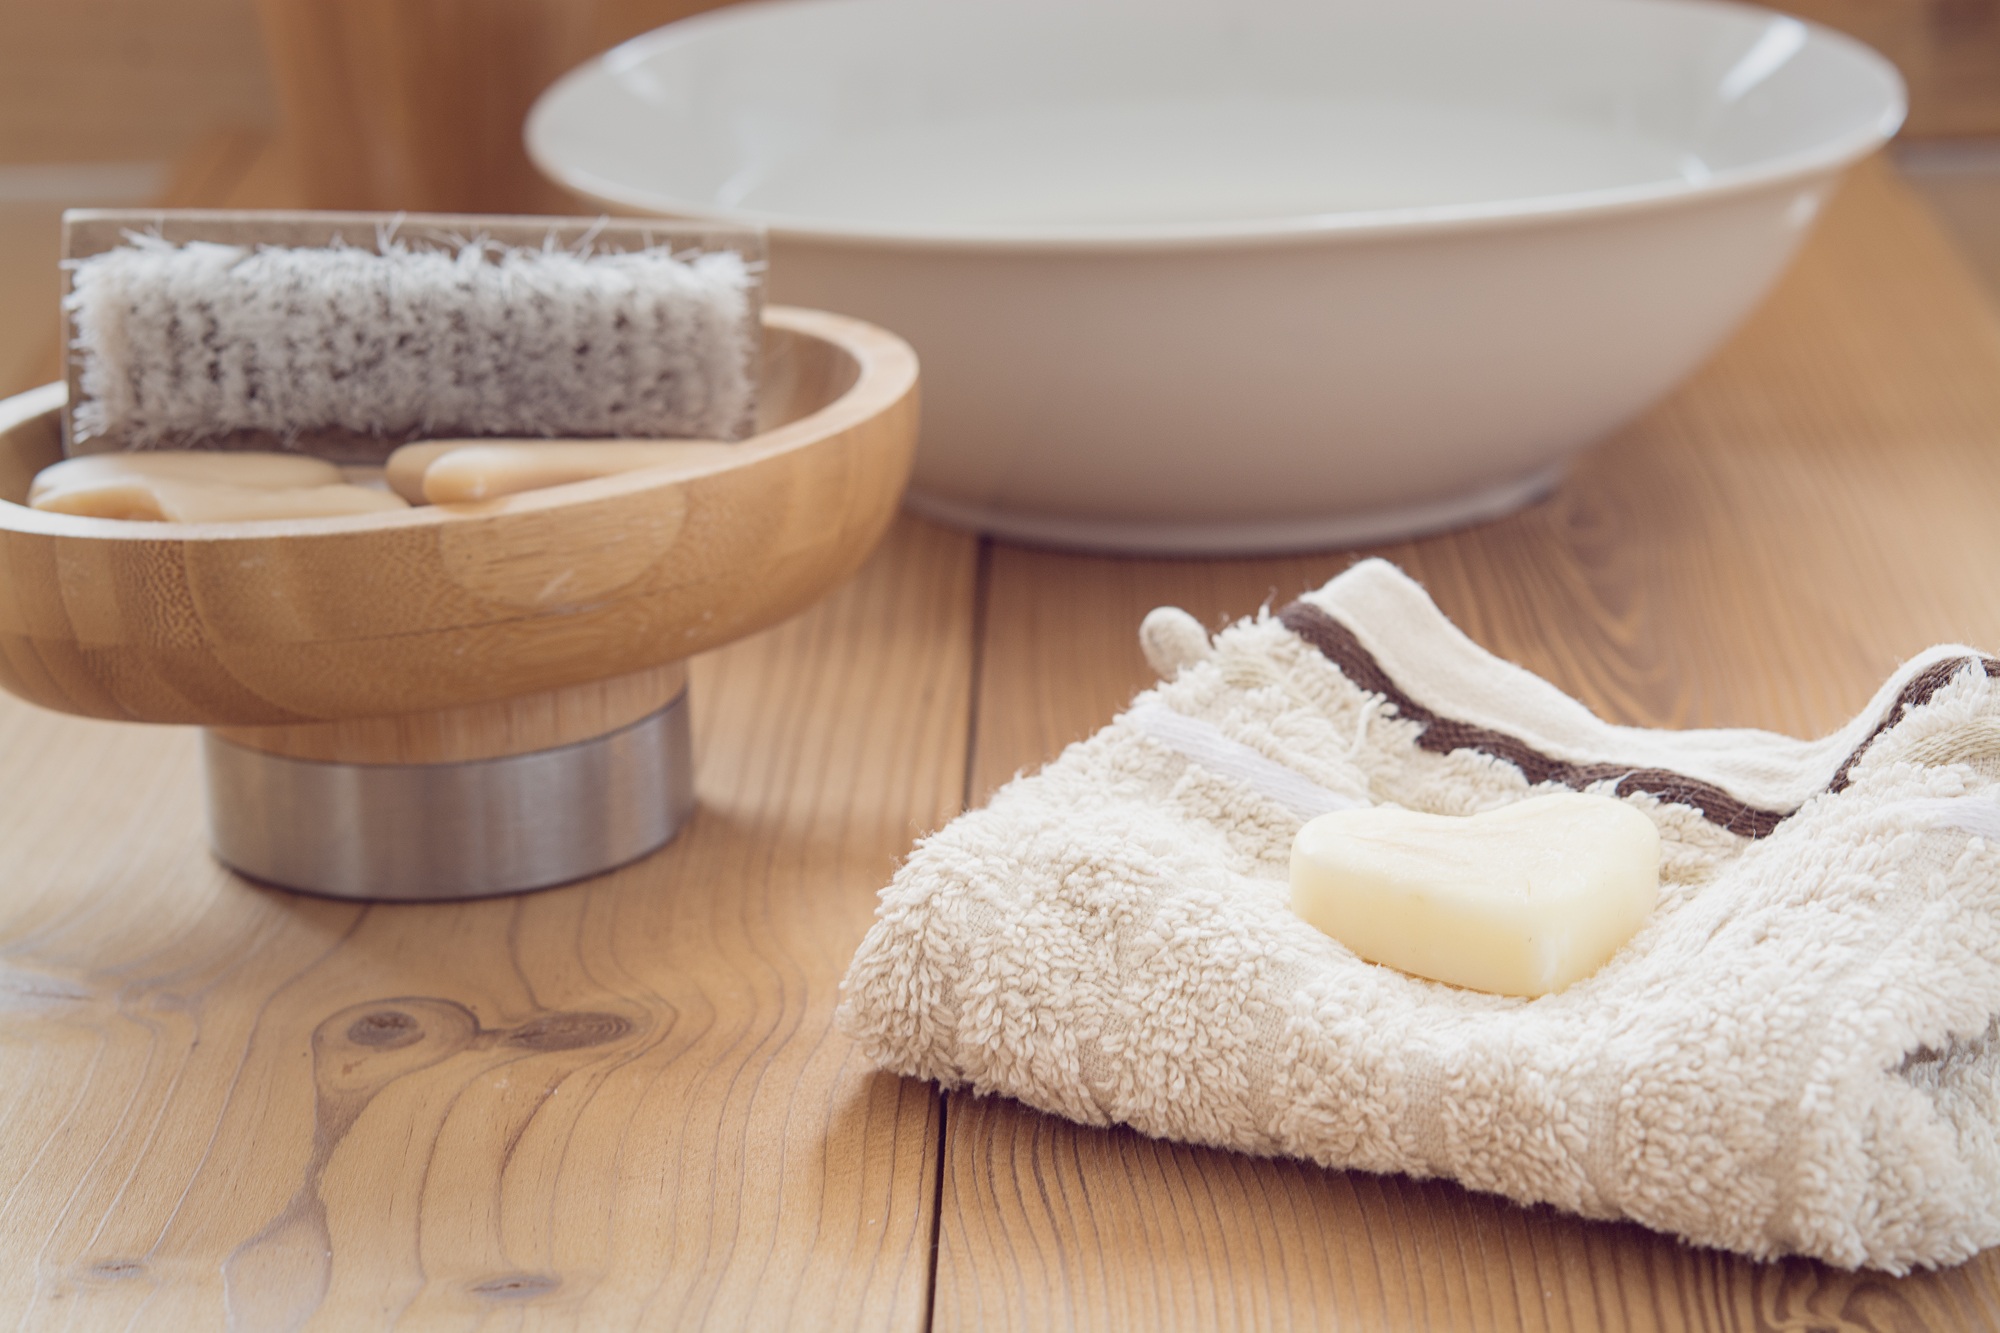
brush, bowl, dish, food, ceramic, wash, furniture, baking, close, cuisine, material, product, textile, soap, bad, hygiene, flooring, body care, washcloth, hygiene products